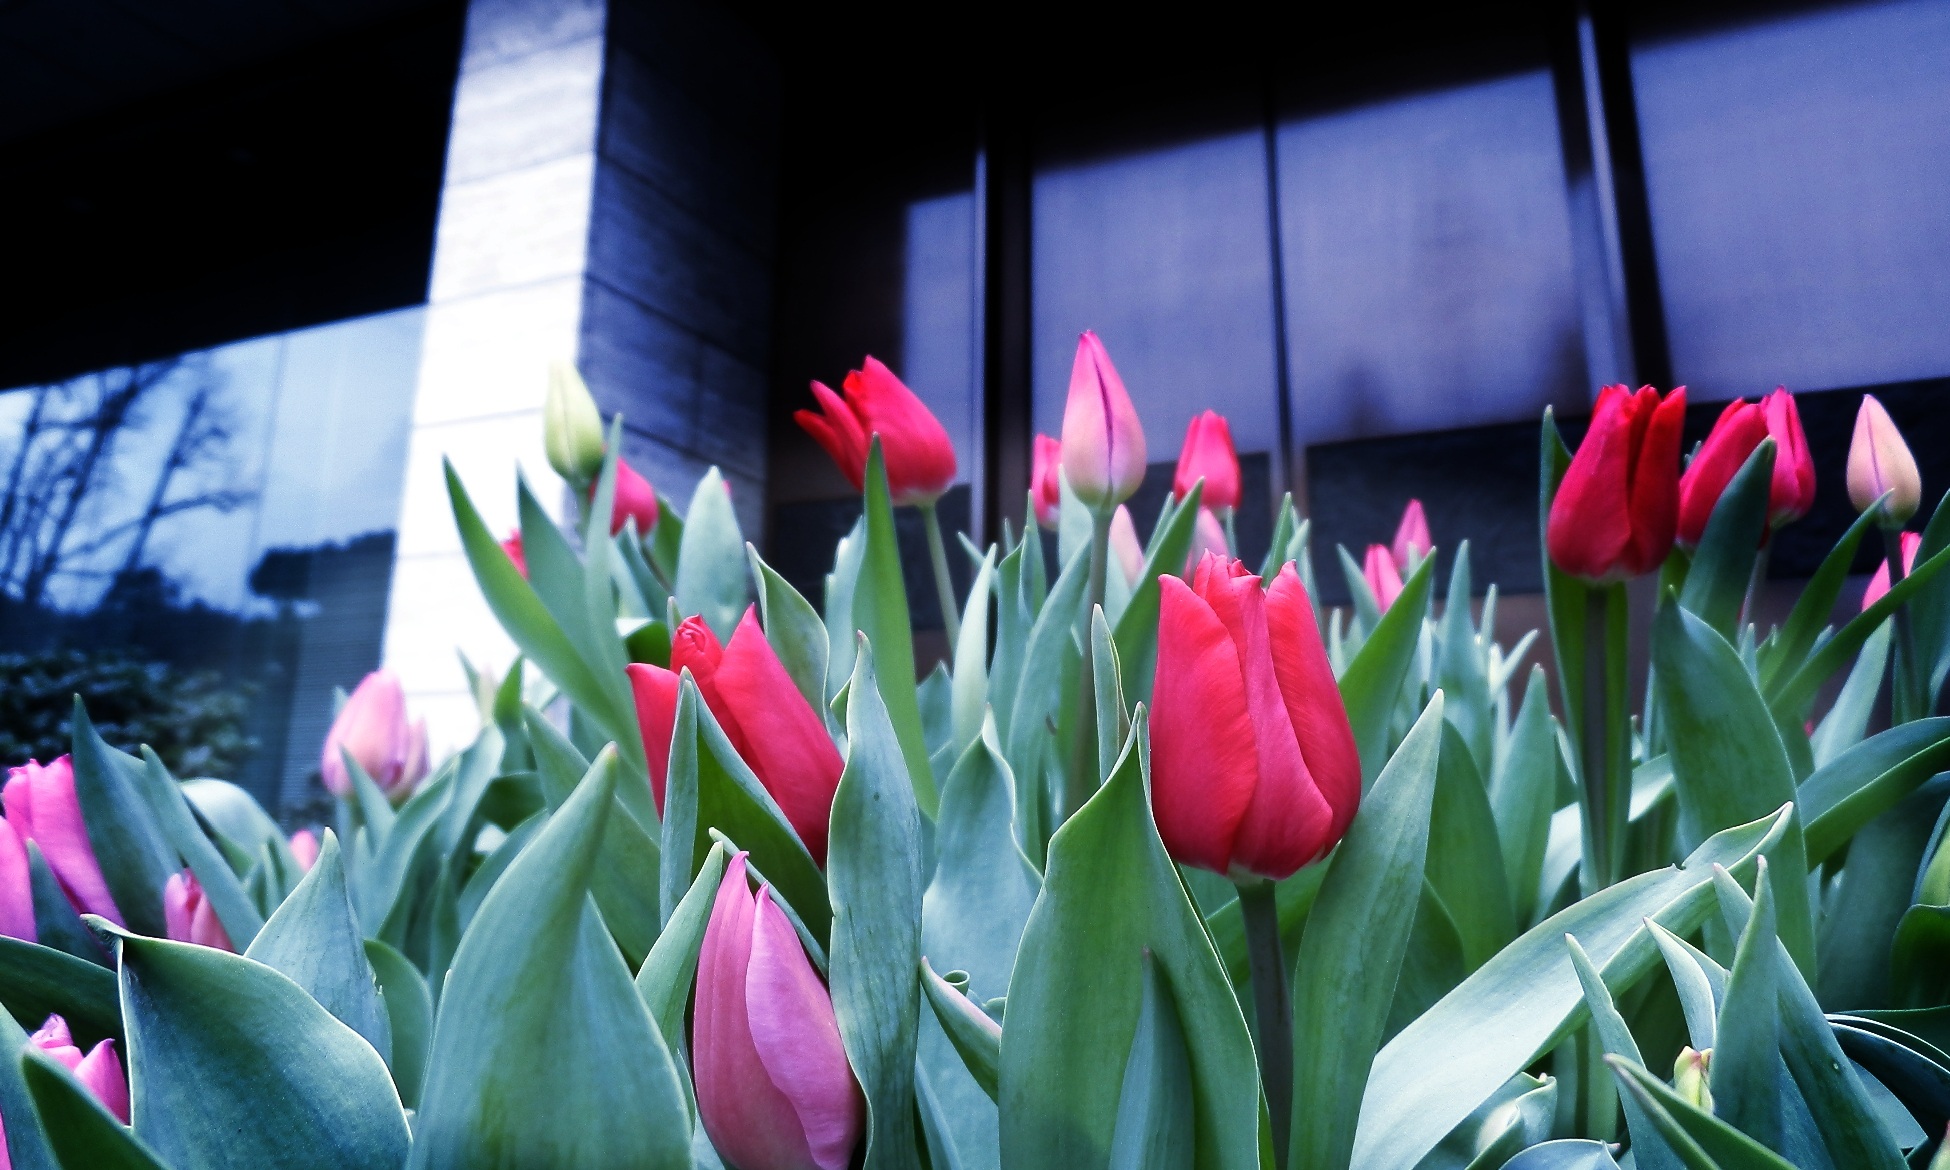
plant, flower, tulip, spring, red flowers, flowering plant, land plant